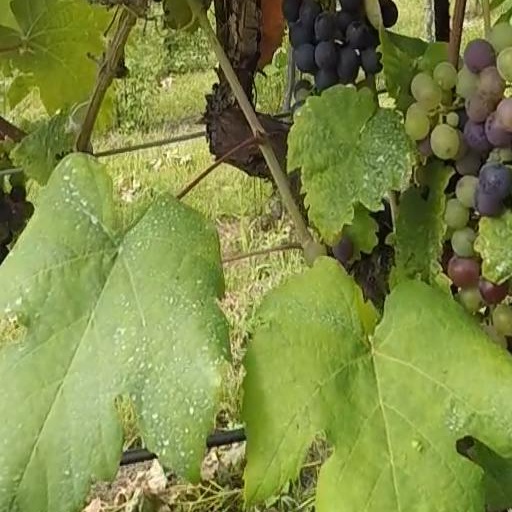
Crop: grape